XTC

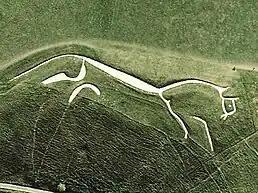
The Uffington White Horse served as the inspiration for "English Settlement"s cover artwork. Partridge "wanted to move in a more pastoral, more acoustic direction."

To follow up "Nigel", the band released "Wait Till Your Boat Goes Down" (1980), a reggae-influenced Partridge song with production by Phil Wainman of Bay City Rollers fame. It was their lowest-selling single to date. Concurrently, Virgin issued Moulding's "Ten Feet Tall" as the band's first US single. According to Gregory, "Colin began to fancy himself as the 'writer of the singles'". In response to "the fuss made over Colin's songs", Partridge attempted to exert more authority in the group: "I thought I was a very benevolent dictator." Gregory disagreed, recalling that the band was "pretty tired" and that Partridge "could be a little bit of a bully". Partridge at this point released a side project with "Take Away" / "The Lure of Salvage" in early 1980; a one-off record that appeared without much notice, except in Japan, where it was hailed as a work of "electronic genius" and outsold all other XTC albums.